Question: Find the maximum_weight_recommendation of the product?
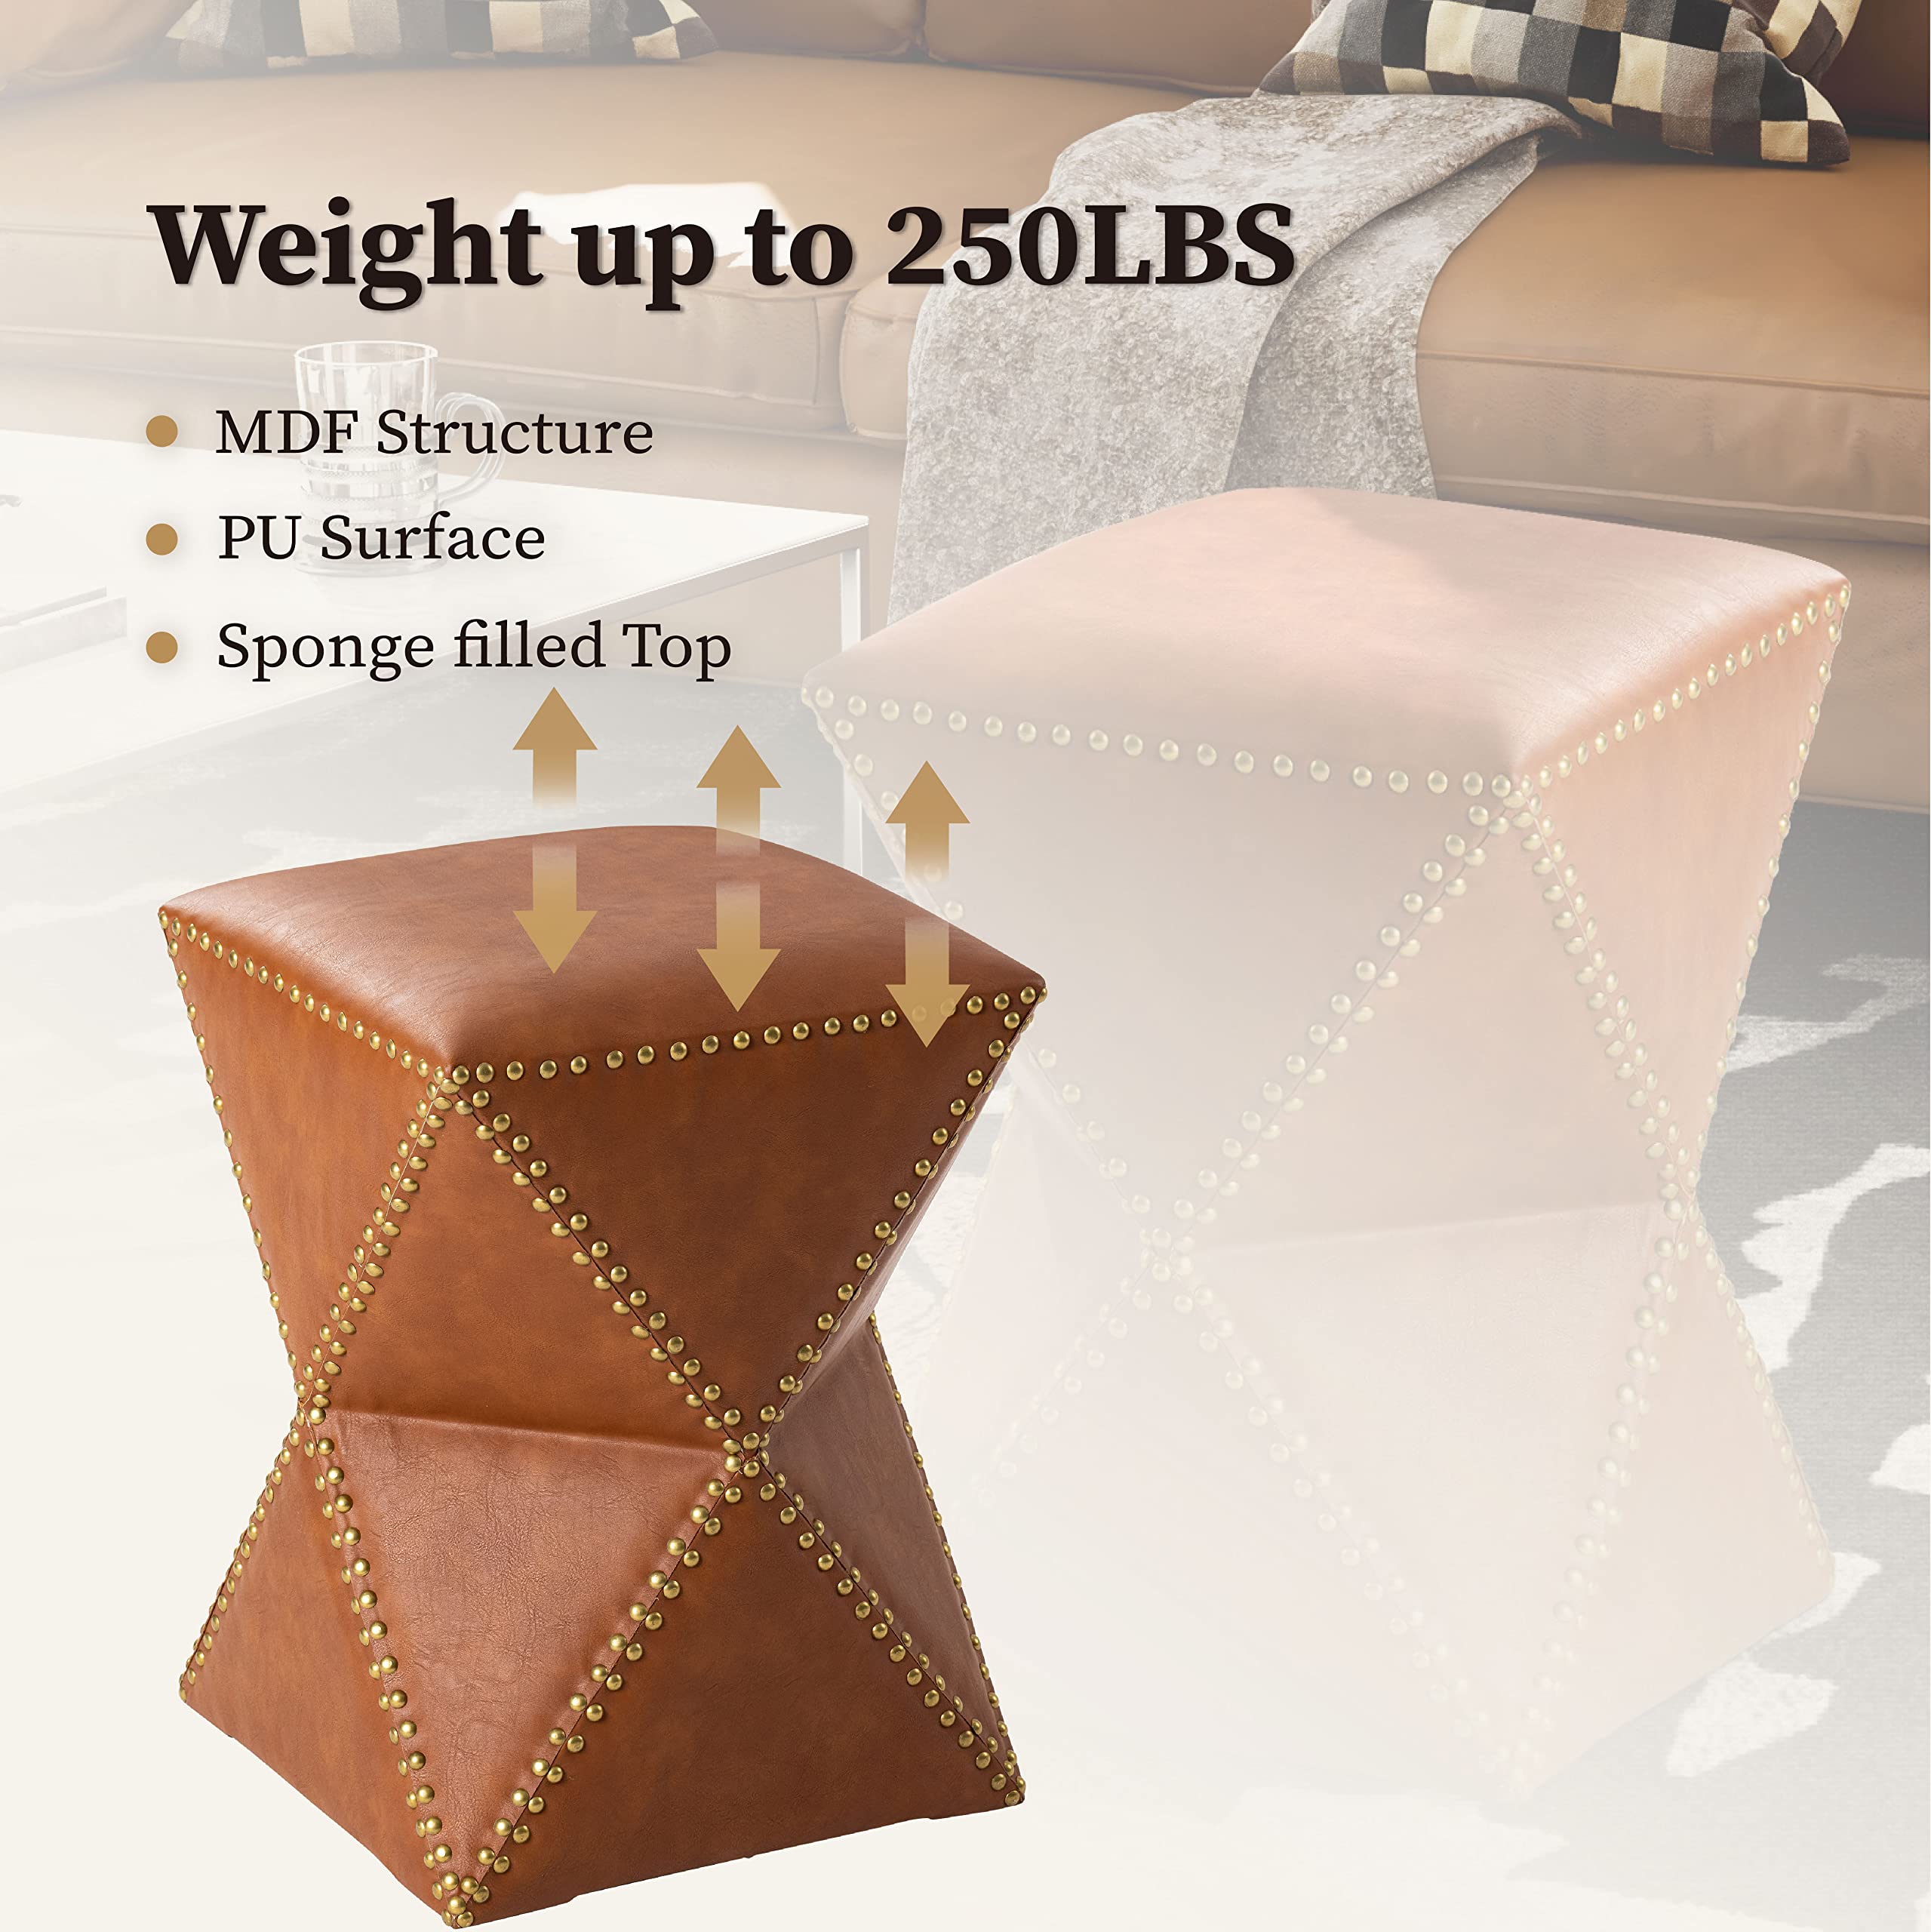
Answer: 250 pound